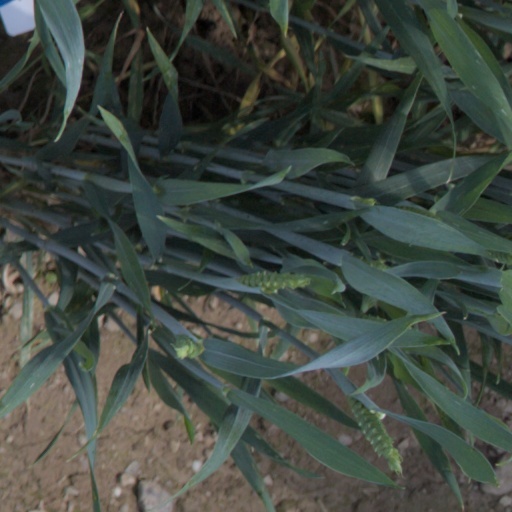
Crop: wheat